Szczecin

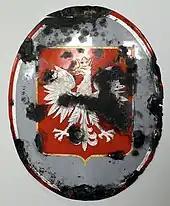
Emblem of the pre-war Polish Consulate, removed by the Germans in September 1939 and thrown into the Oder River; now an exhibit of the National Museum in Szczecin

On 20 October 1890, some of the city's Poles created the "Society of Polish-Catholic Workers" in the city, one of the first Polish organisations. In 1897, the city's ship works began the construction of the pre-dreadnought battleship "Kaiser Wilhelm der Grosse". In 1914, before World WarI, the Polish community in the city numbered over 3,000 people, contributing about 2% of the population. These were primarily industrial workers and their families who came from the Poznań (Posen) area and a few local wealthy industrialists and merchants. Among them was Kazimierz Pruszak, director of the Gollnow industrial works and a Polish patriot, who predicted the eventual "return" of Szczecin to Poland.